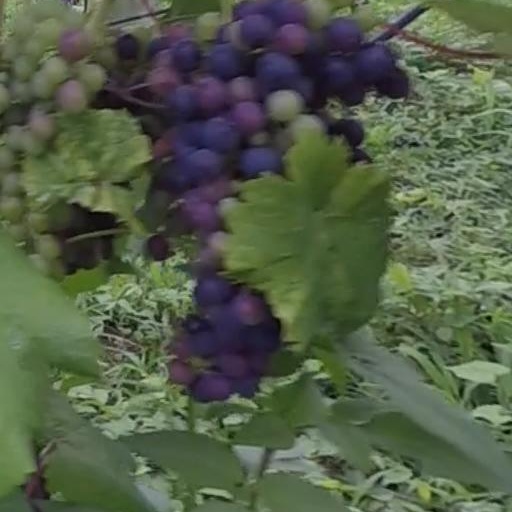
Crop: grape